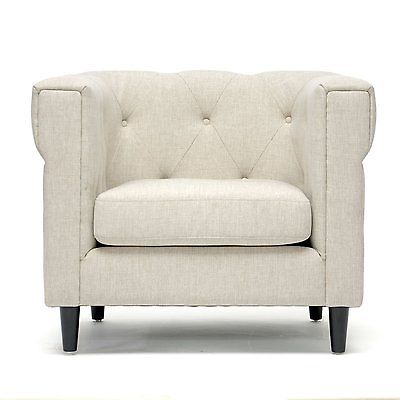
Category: chair